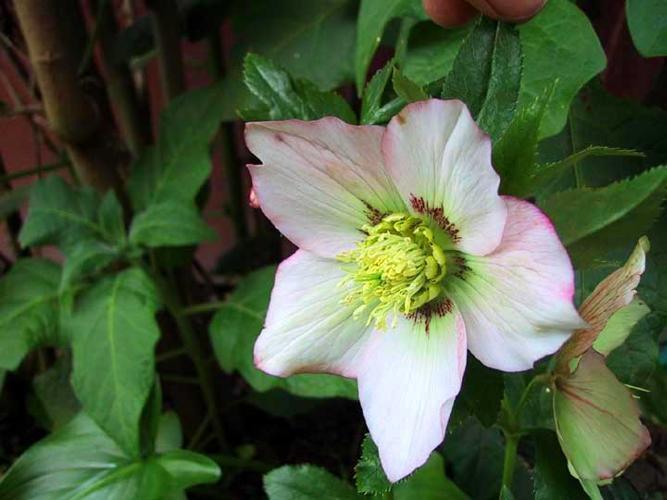
Label: lenten rose